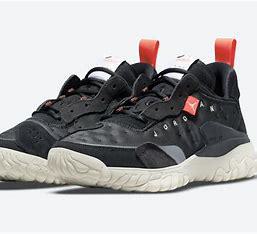
Brand: Jordan
Model: Delta